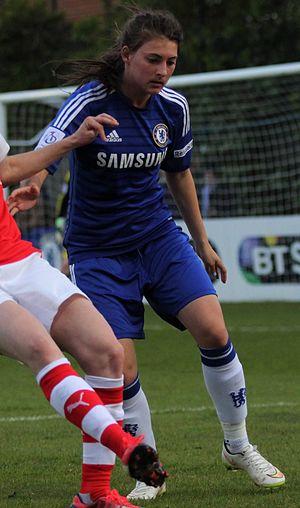
Hannah Blundell, née le 25 mai 1994 à Eastbourne, est une footballeuse internationale anglaise qui joue au poste de défenseur à Chelsea et en équipe d'Angleterre des moins de 23 ans.